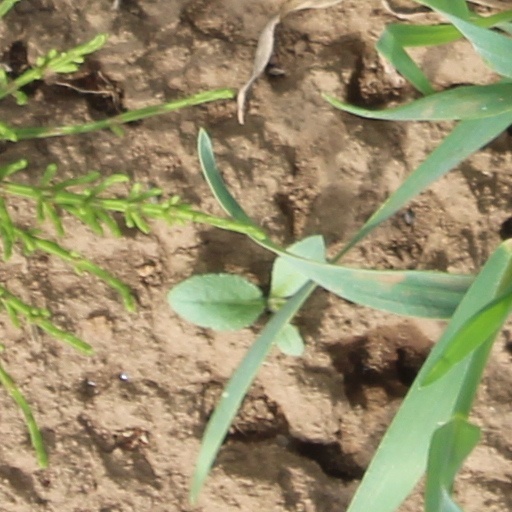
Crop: wheat